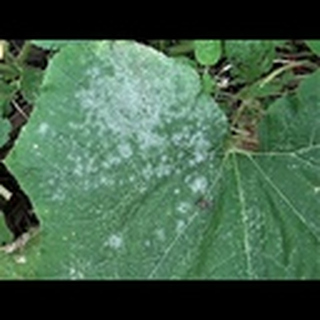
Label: cotton_powdery_mildew